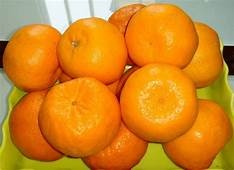
Label: mandarine